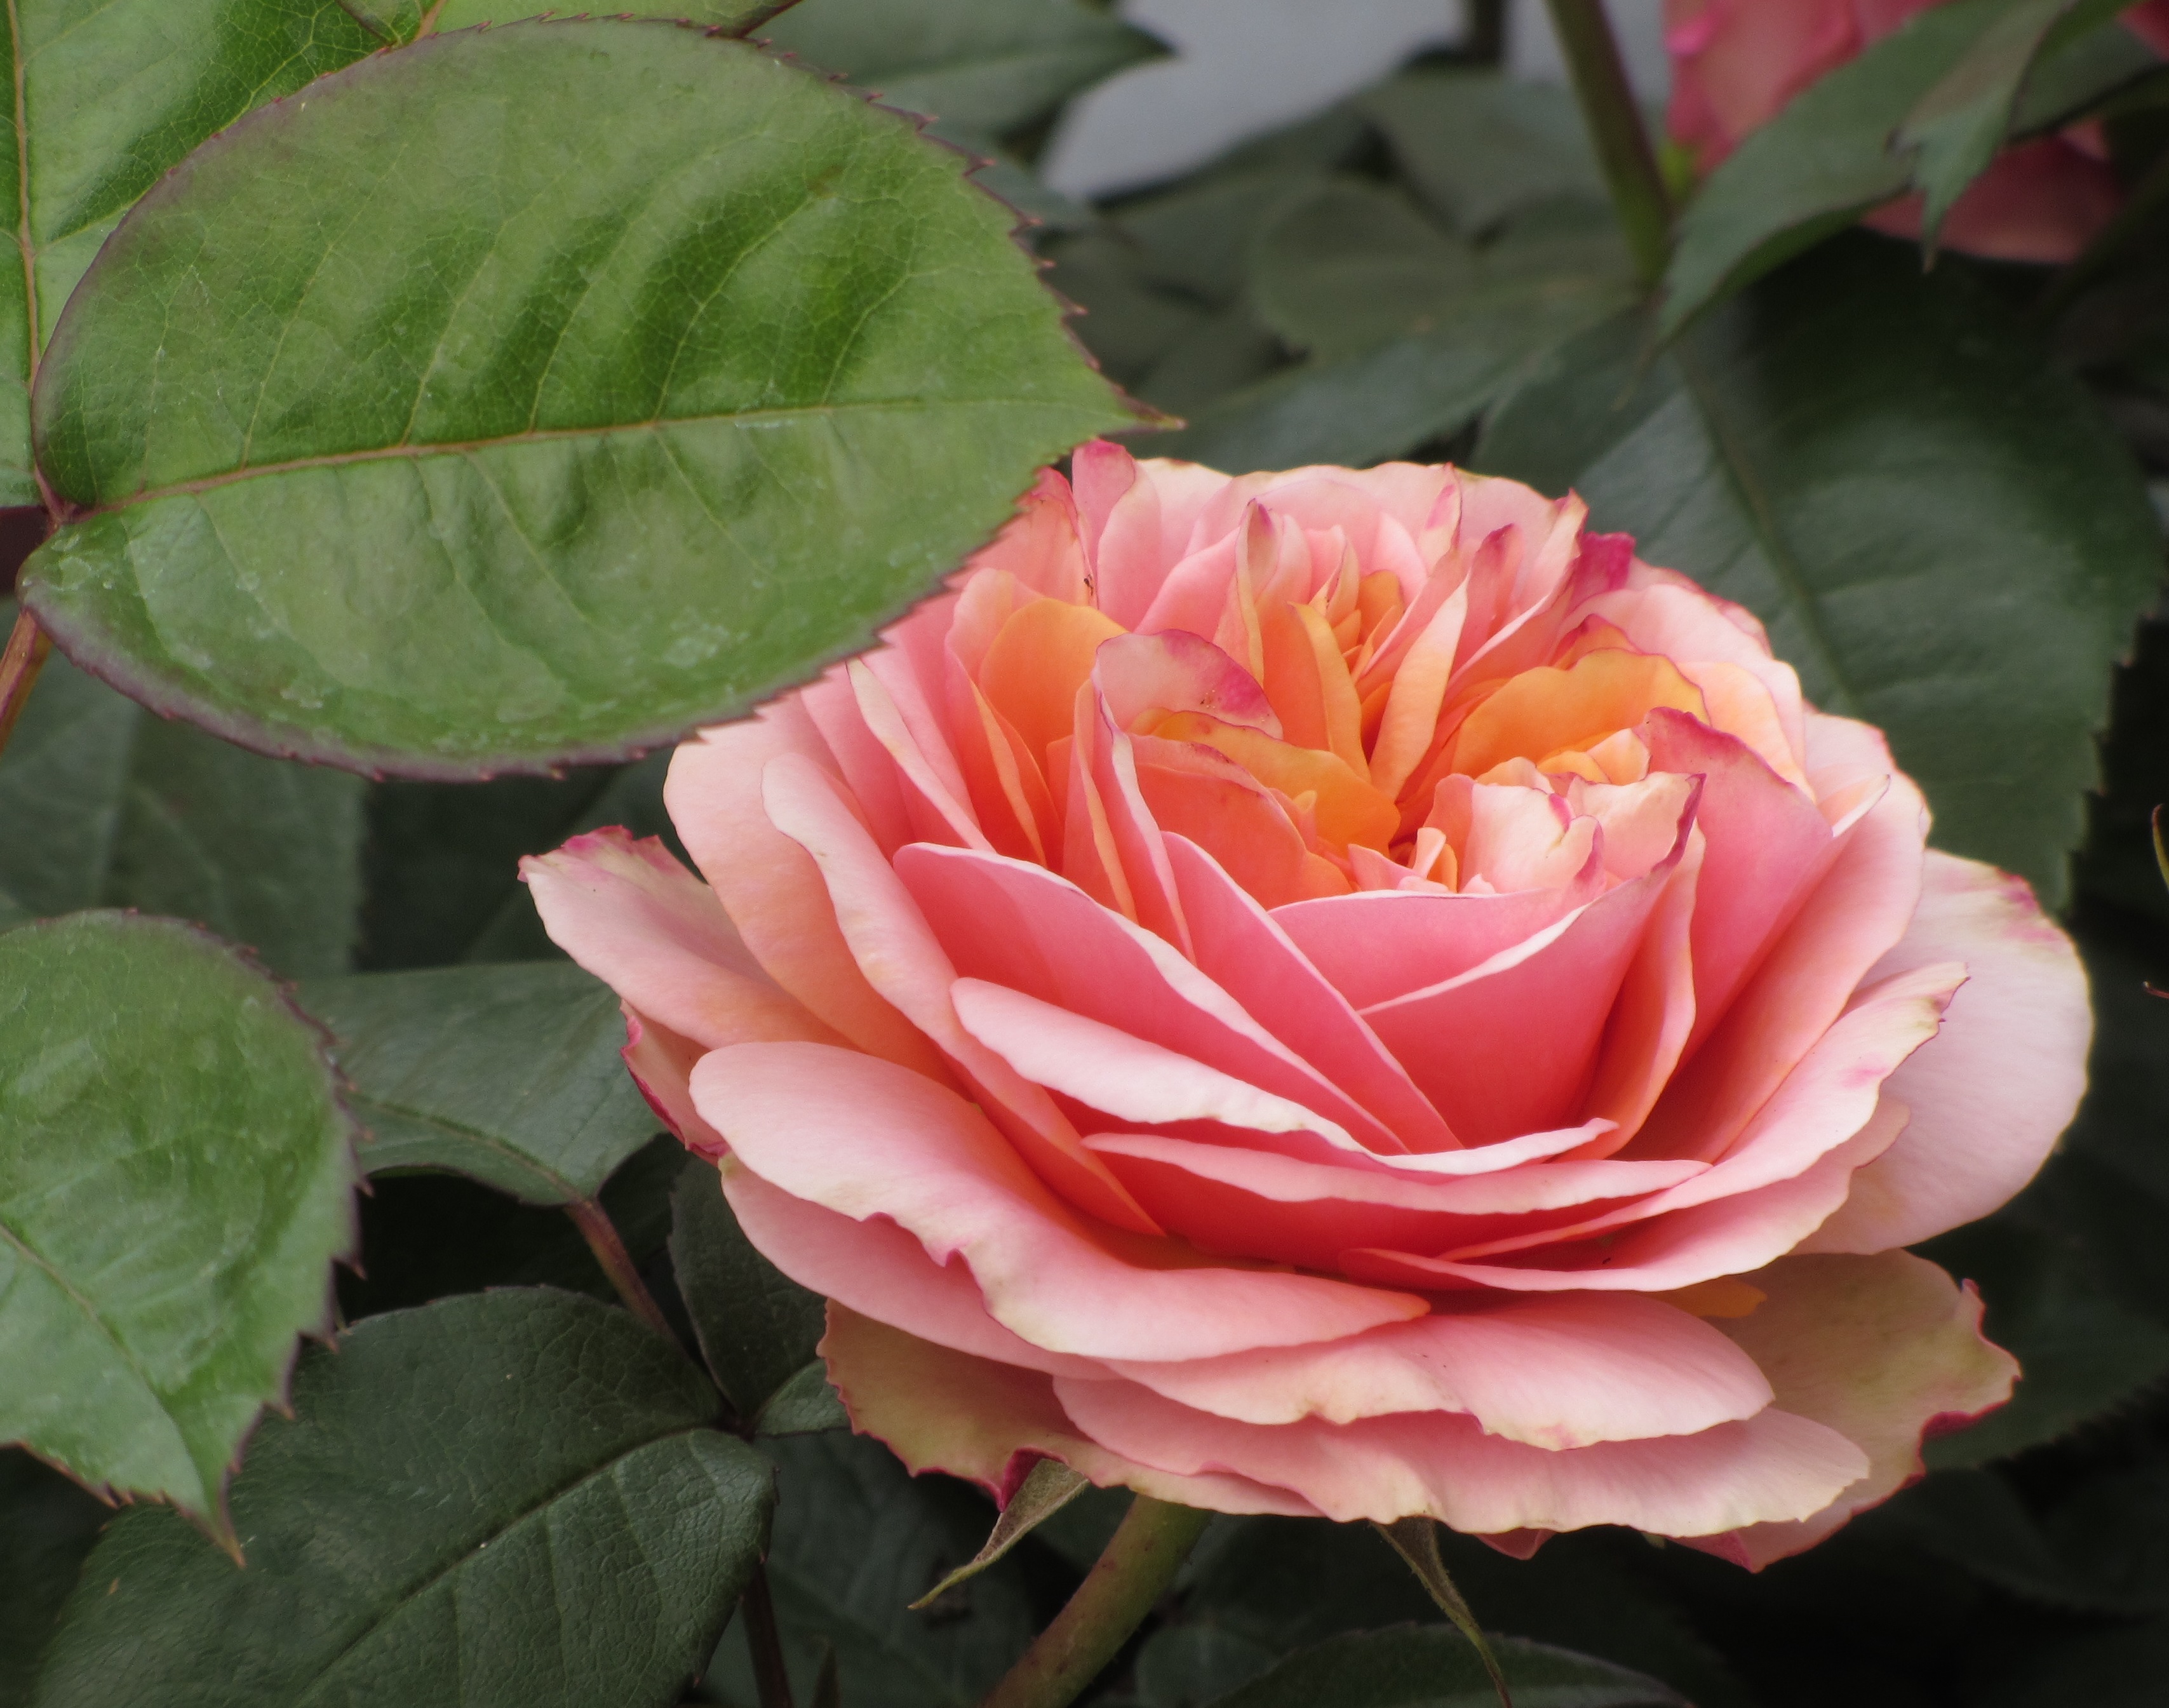
plant, flower, petal, rose, flora, pink rose, floribunda, rose blooms, flowering plant, garden roses, rose family, land plant, rosa centifolia, rose order